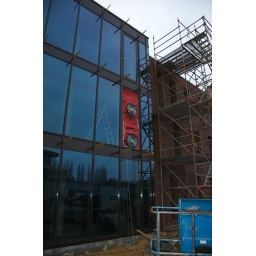
Foto's van een geslaagde Blowerdoortest uitgevoerd in een kantoorgebouw opgetrokken door Strabach.